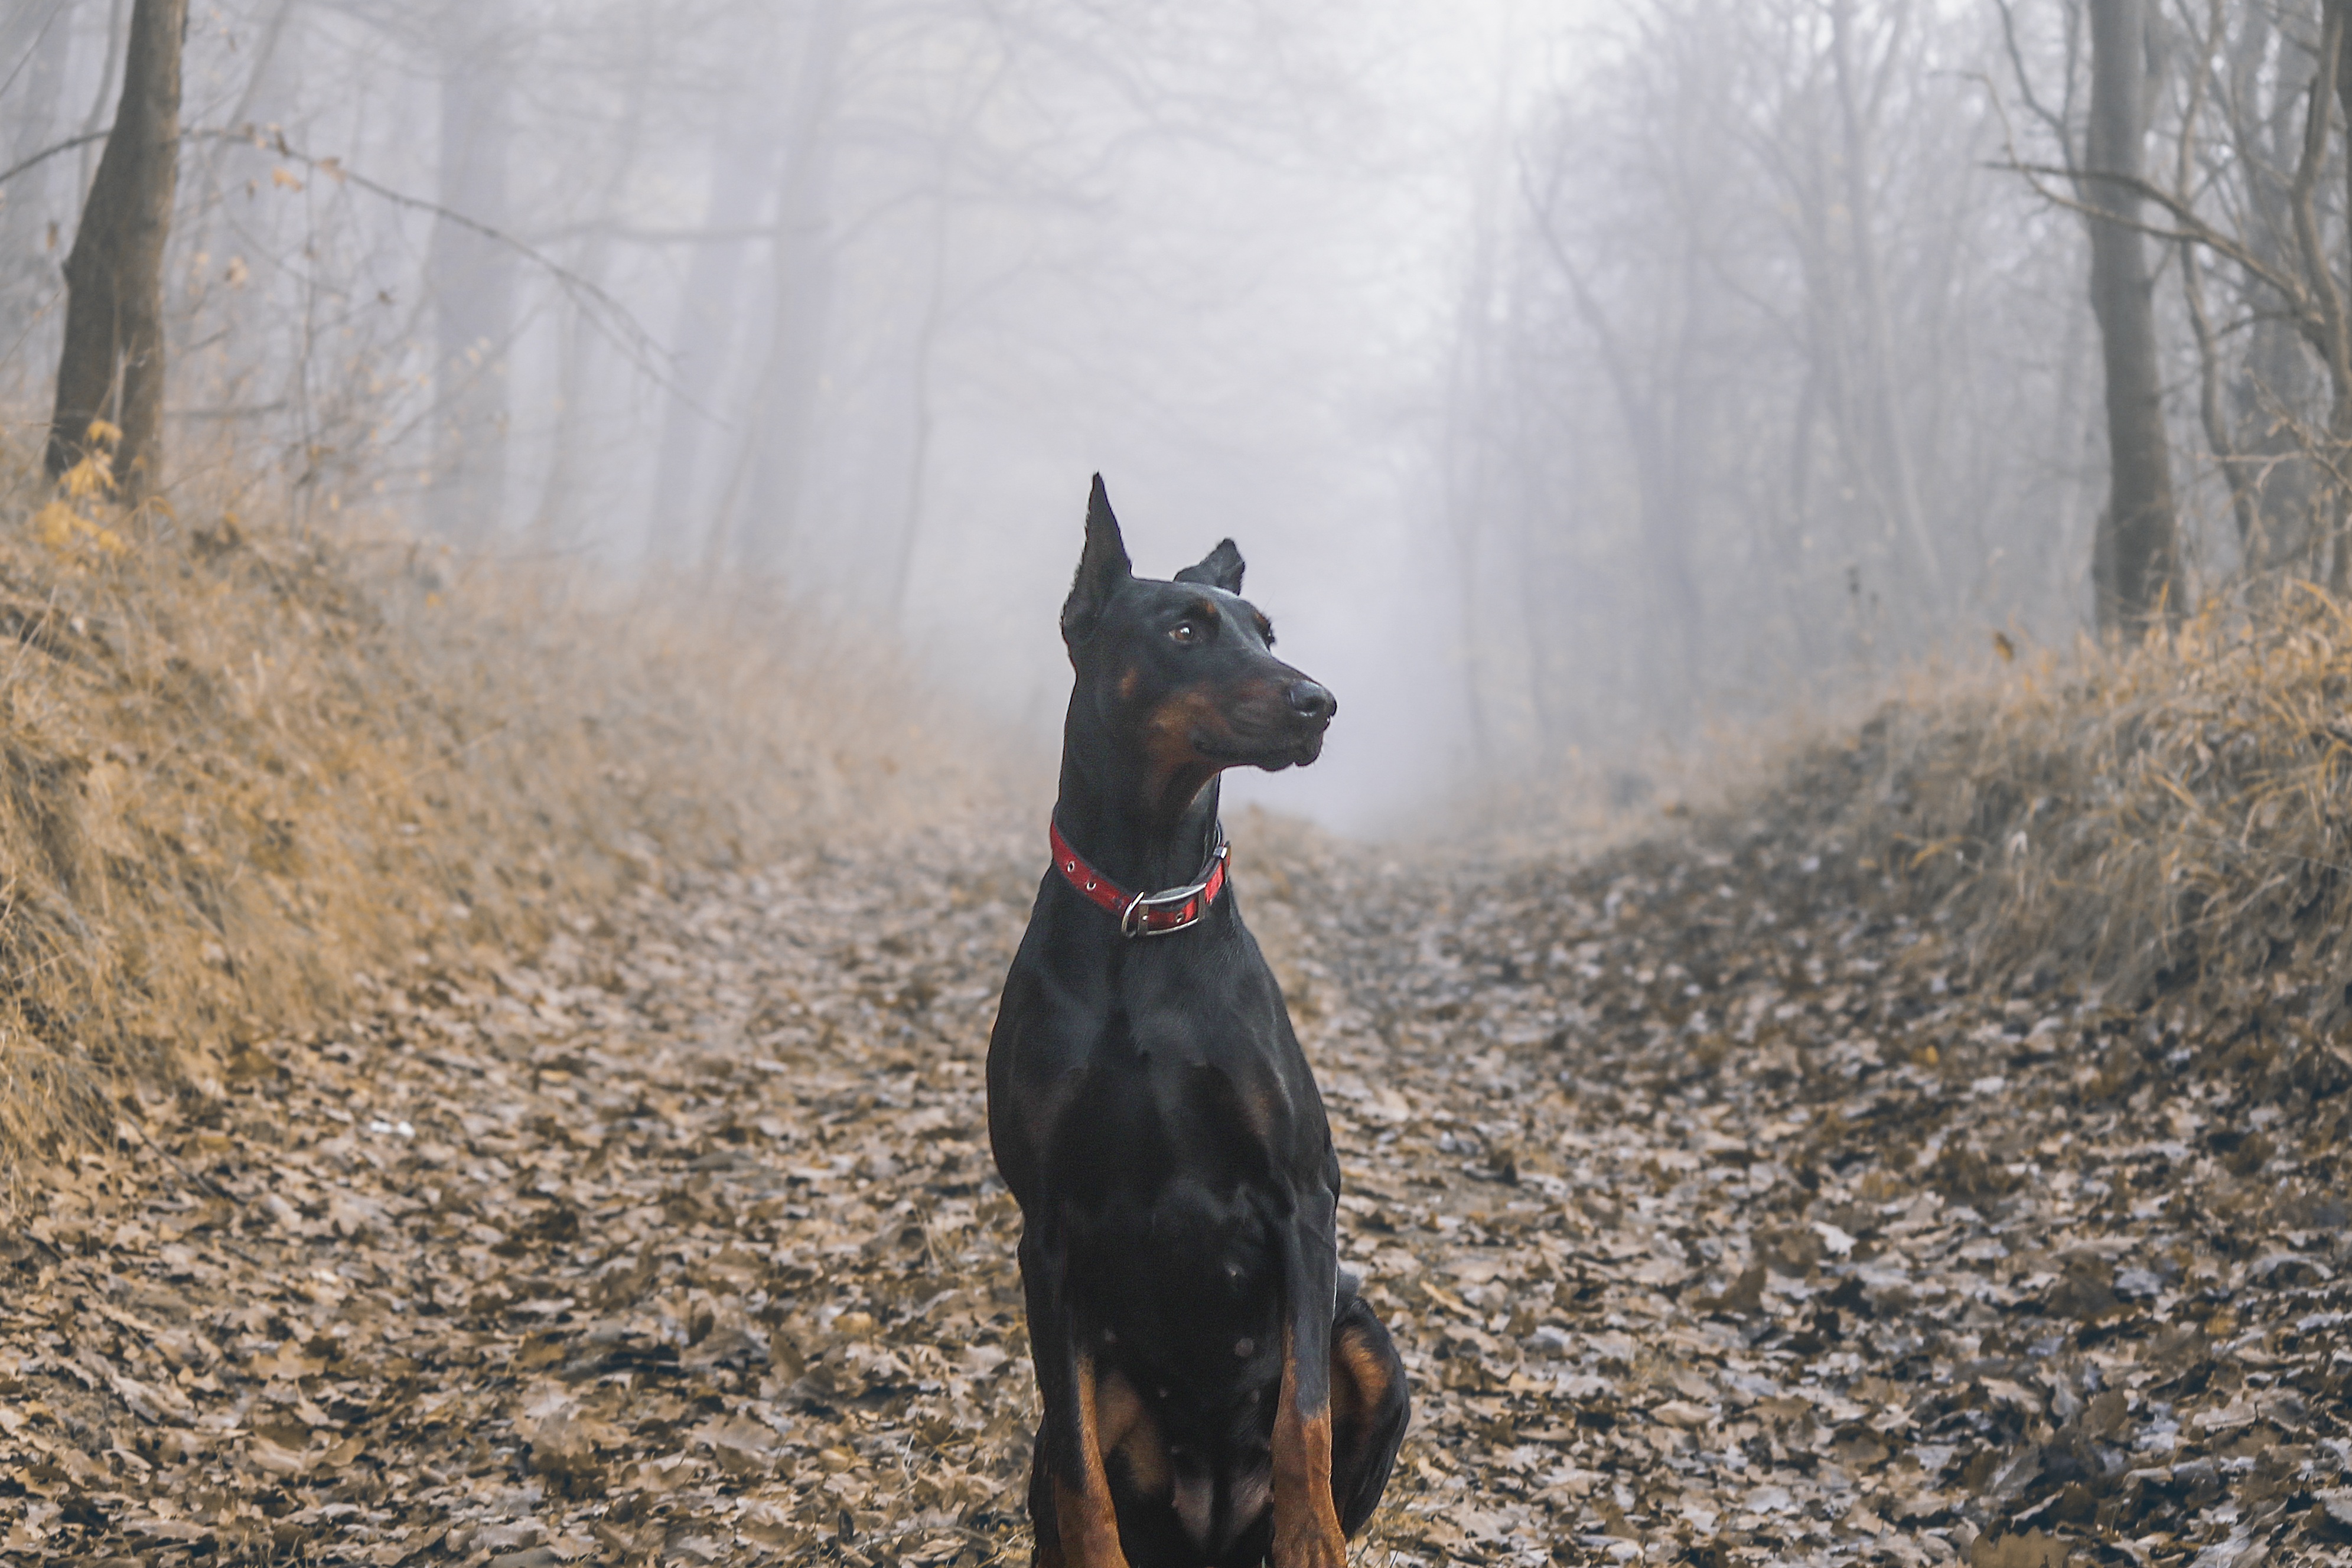
landscape, nature, forest, grass, fog, field, meadow, dog, animal, cute, pet, fur, green, autumn, mammal, black, trees, leaves, gold, vertebrate, beautiful, elegant, tongue, noble, doberman, pride, bitch, guard dog, pinscher, dog like mammal, dobermann